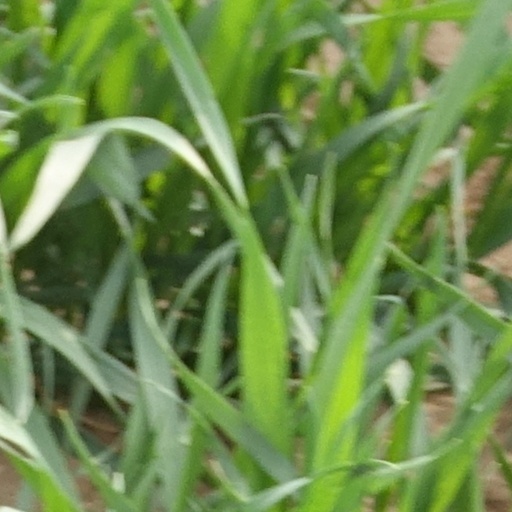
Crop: wheat